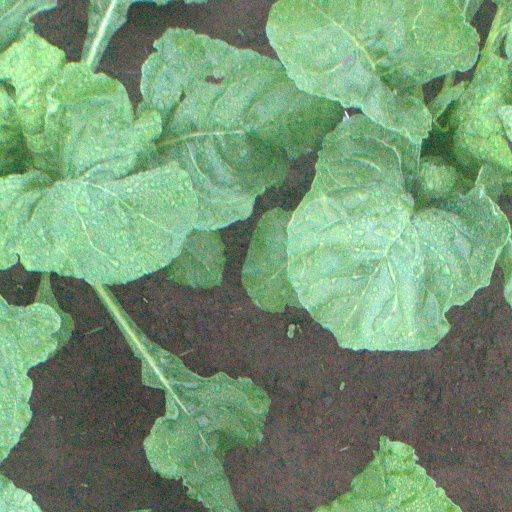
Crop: sugar beet